Industrial Mutual Association

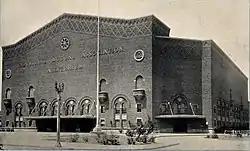
Industrial Mutual Association Auditorium, circa 1925

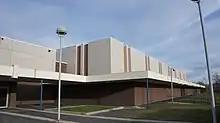
Exterior of Dort Financial Center in March 2016

In 1929, it built the Industrial Mutual Association Auditorium on the former site of the Randall Lumber and Coal Company, and the previous site of the Crapo Sawmill, for . Its final major event was a Peter Frampton concert held on June 1, 1979. The auditorium was sold to the Mott Foundation for and was incorporated into the AutoWorld theme park, which opened in July 1984 and closed in 1994. The building was imploded in February 1997.